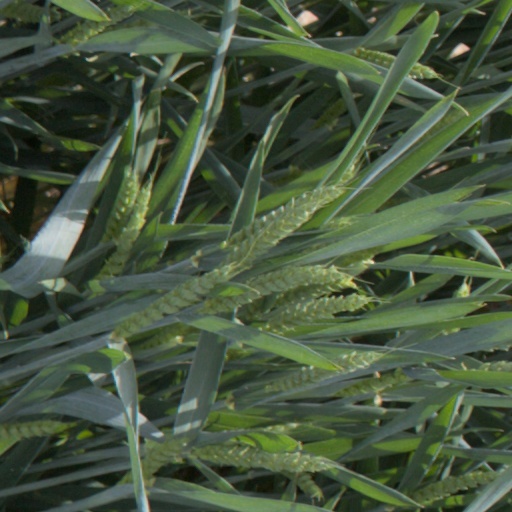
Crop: wheat